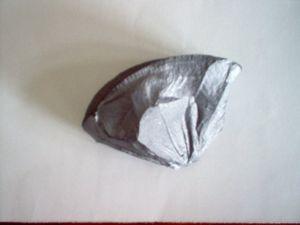
Le silicium est l'élément chimique de numéro atomique 14, de symbole Si. Ce métalloïde tétravalent appartient au groupe 14 du tableau périodique. C'est l'élément le plus abondant dans la croûte terrestre après l'oxygène, soit 25,7 % de sa masse, mais il n'est comparativement présent qu'en relativement faible quantité dans la matière constituant le vivant. Il n'existe pas dans la nature à l'état de corps simple, mais sous forme de composés : sous forme de dioxyde de silicium, d'origine biogène, on le trouve sous forme de silice amorphe, ou d'origine lithogénique lorsqu'il est sous la forme de silice minérale ou d'autres silicates.